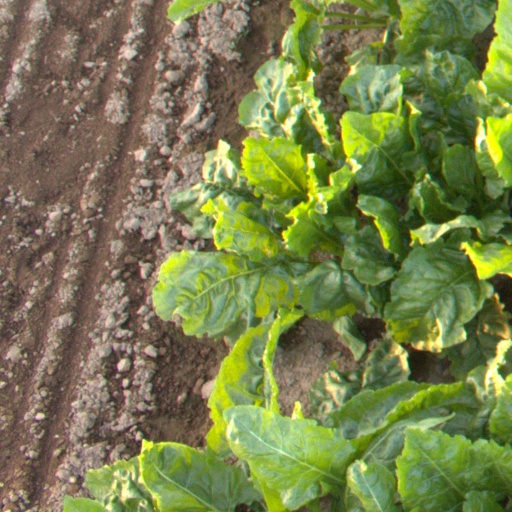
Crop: sugar beet